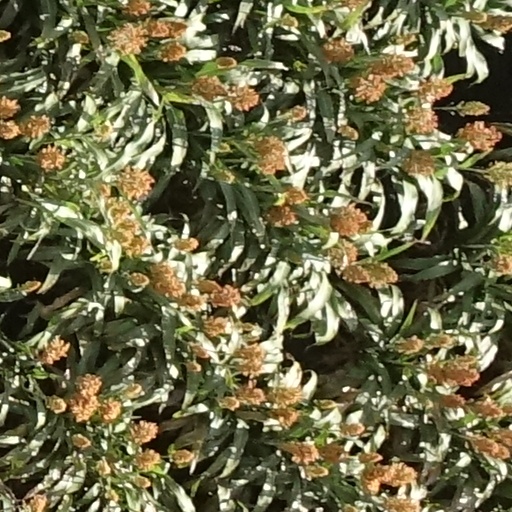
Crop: sorghum